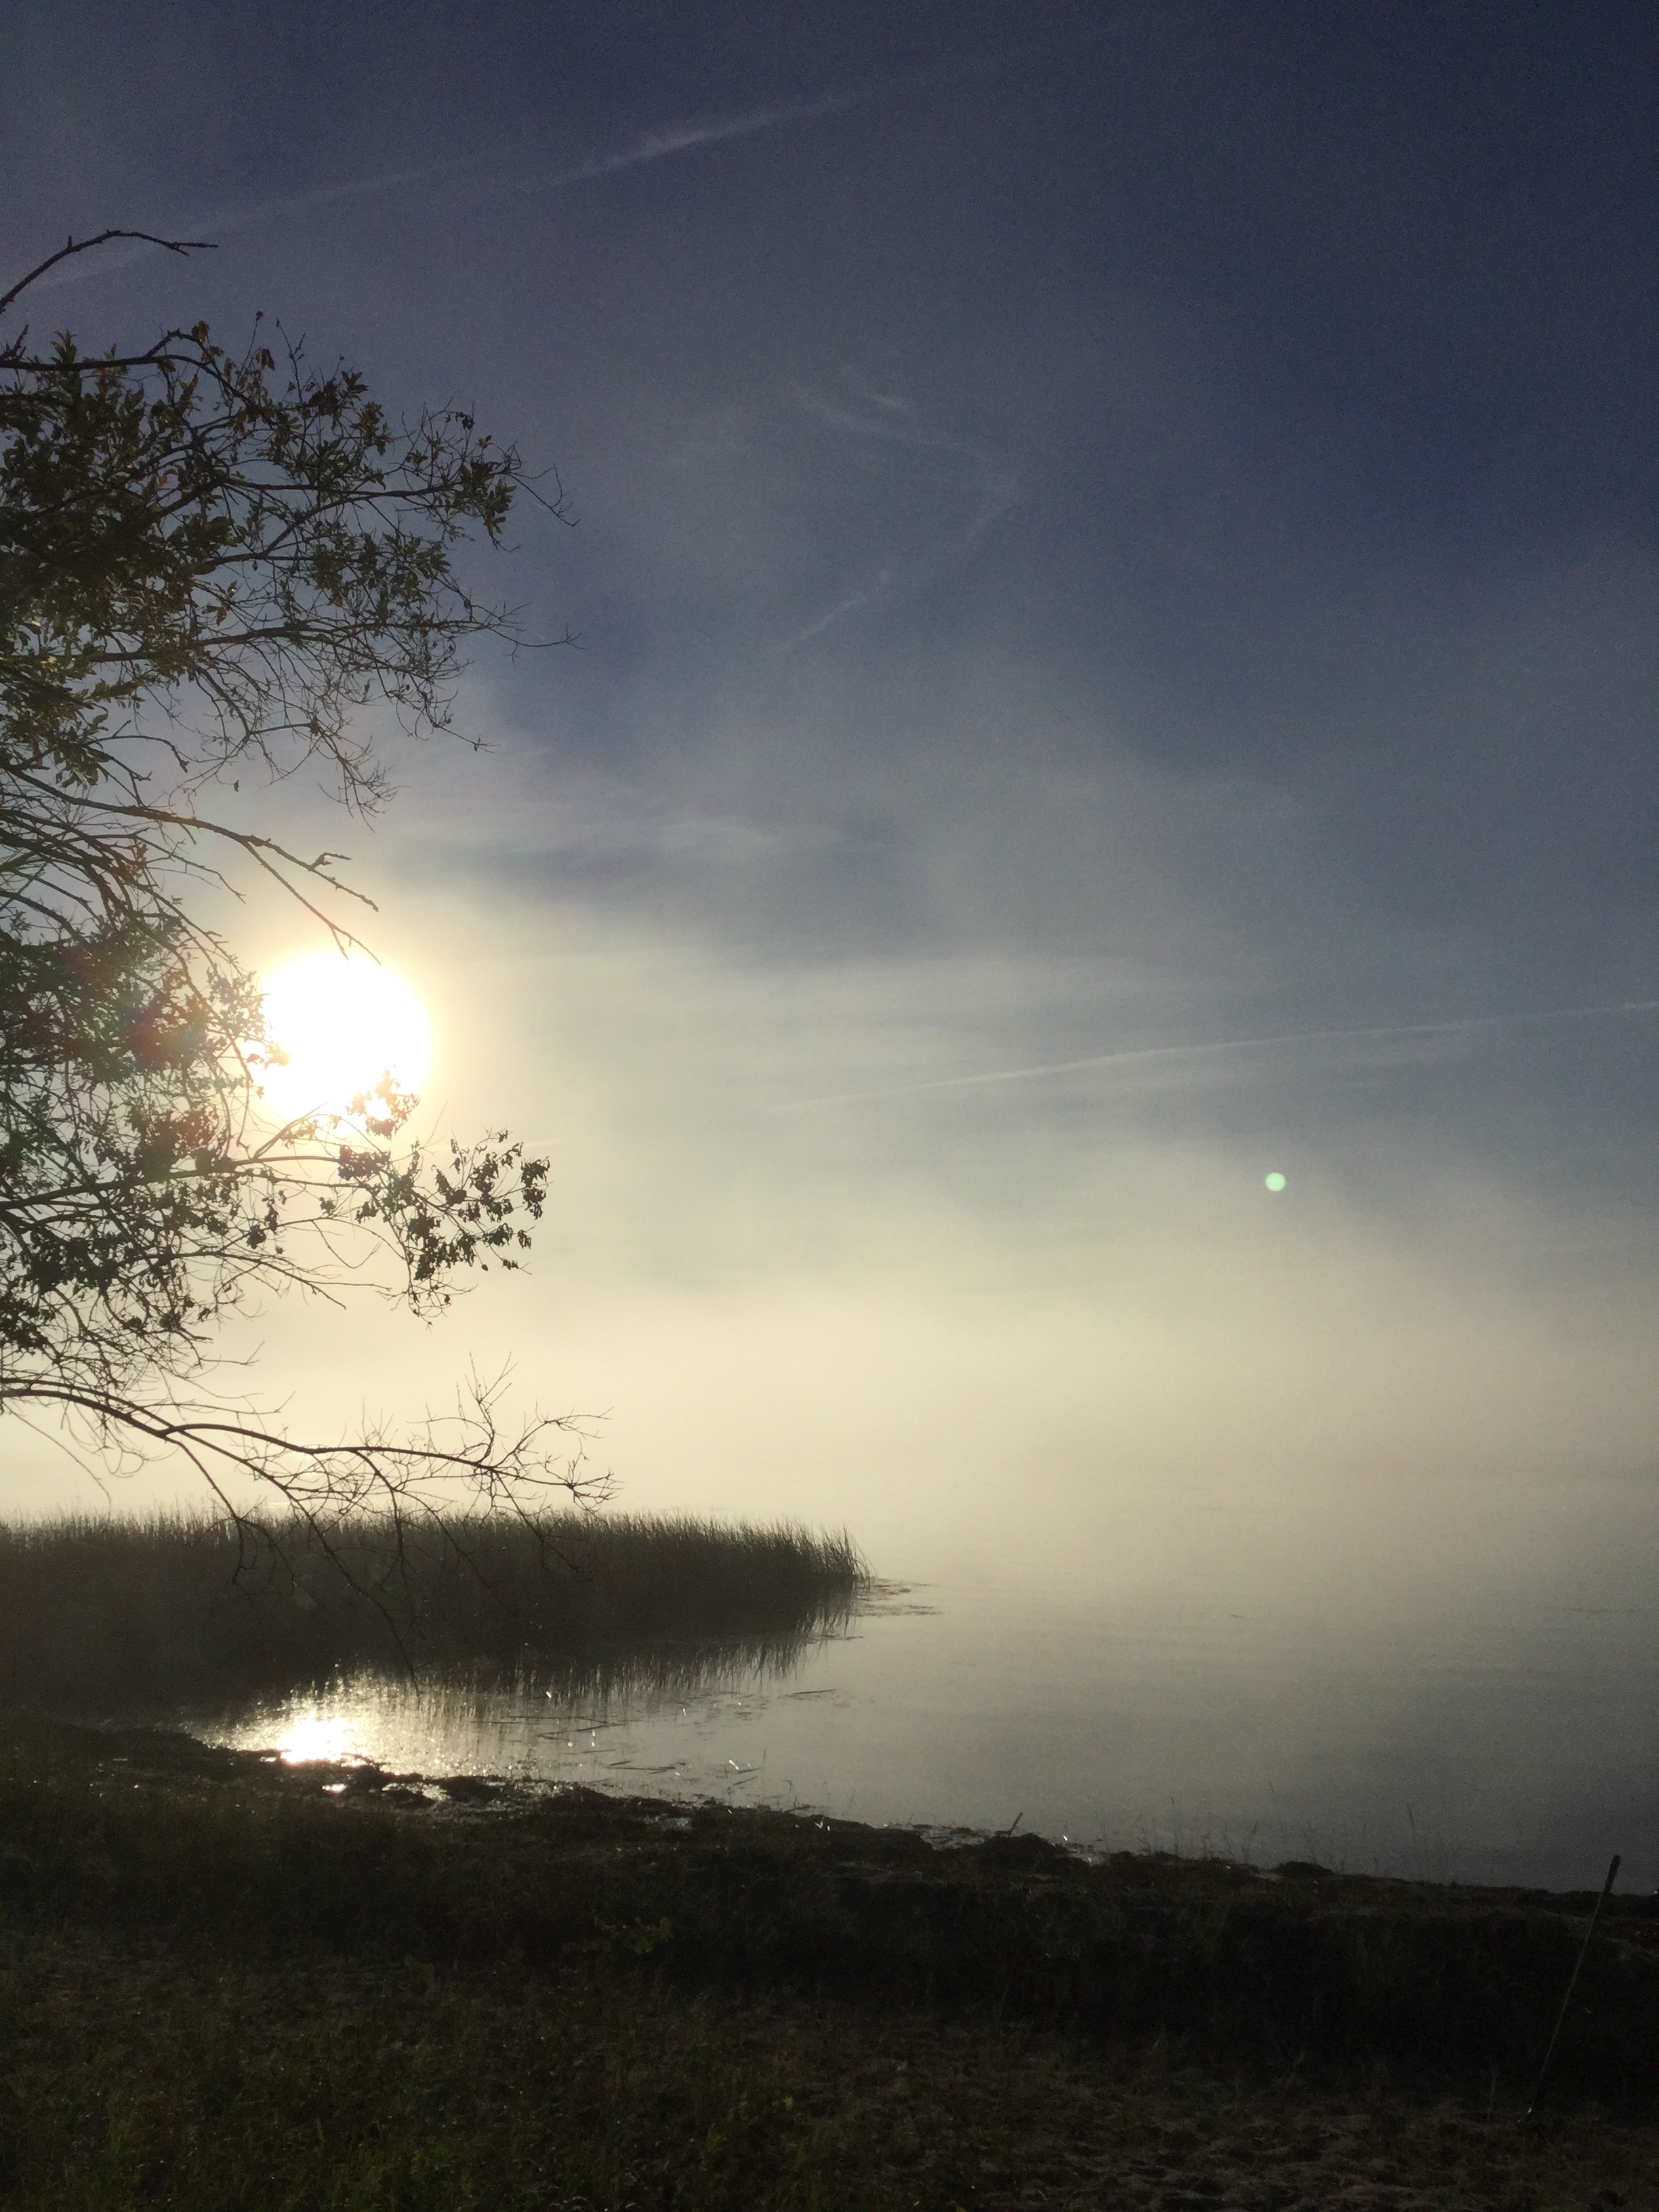
tree, nature, horizon, light, cloud, sky, sun, fog, sunrise, sunset, mist, night, sunlight, morning, hill, dawn, atmosphere, dusk, evening, weather, darkness, moonlight, astronomical object, atmospheric phenomenon, atmosphere of earth